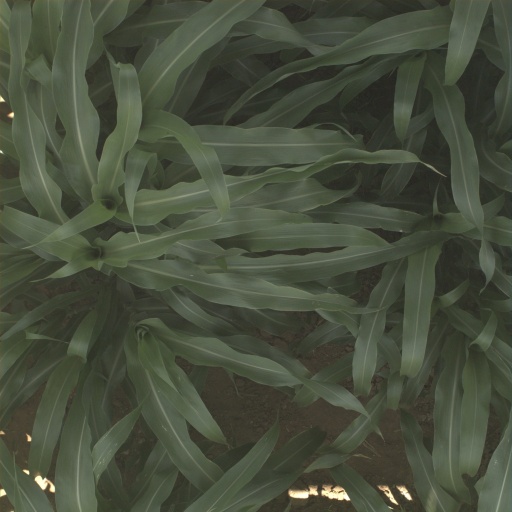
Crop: sorghum